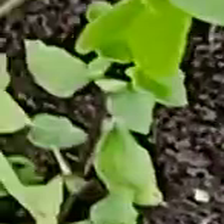
Weed species: Lamber_Quarter_plant(Chenopodium )